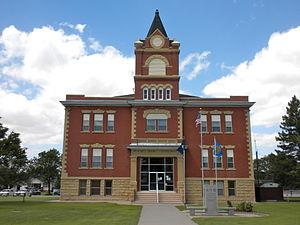
La ville d'Atwood est le siège du comté de Rawlins, situé dans le Kansas, aux États-Unis.